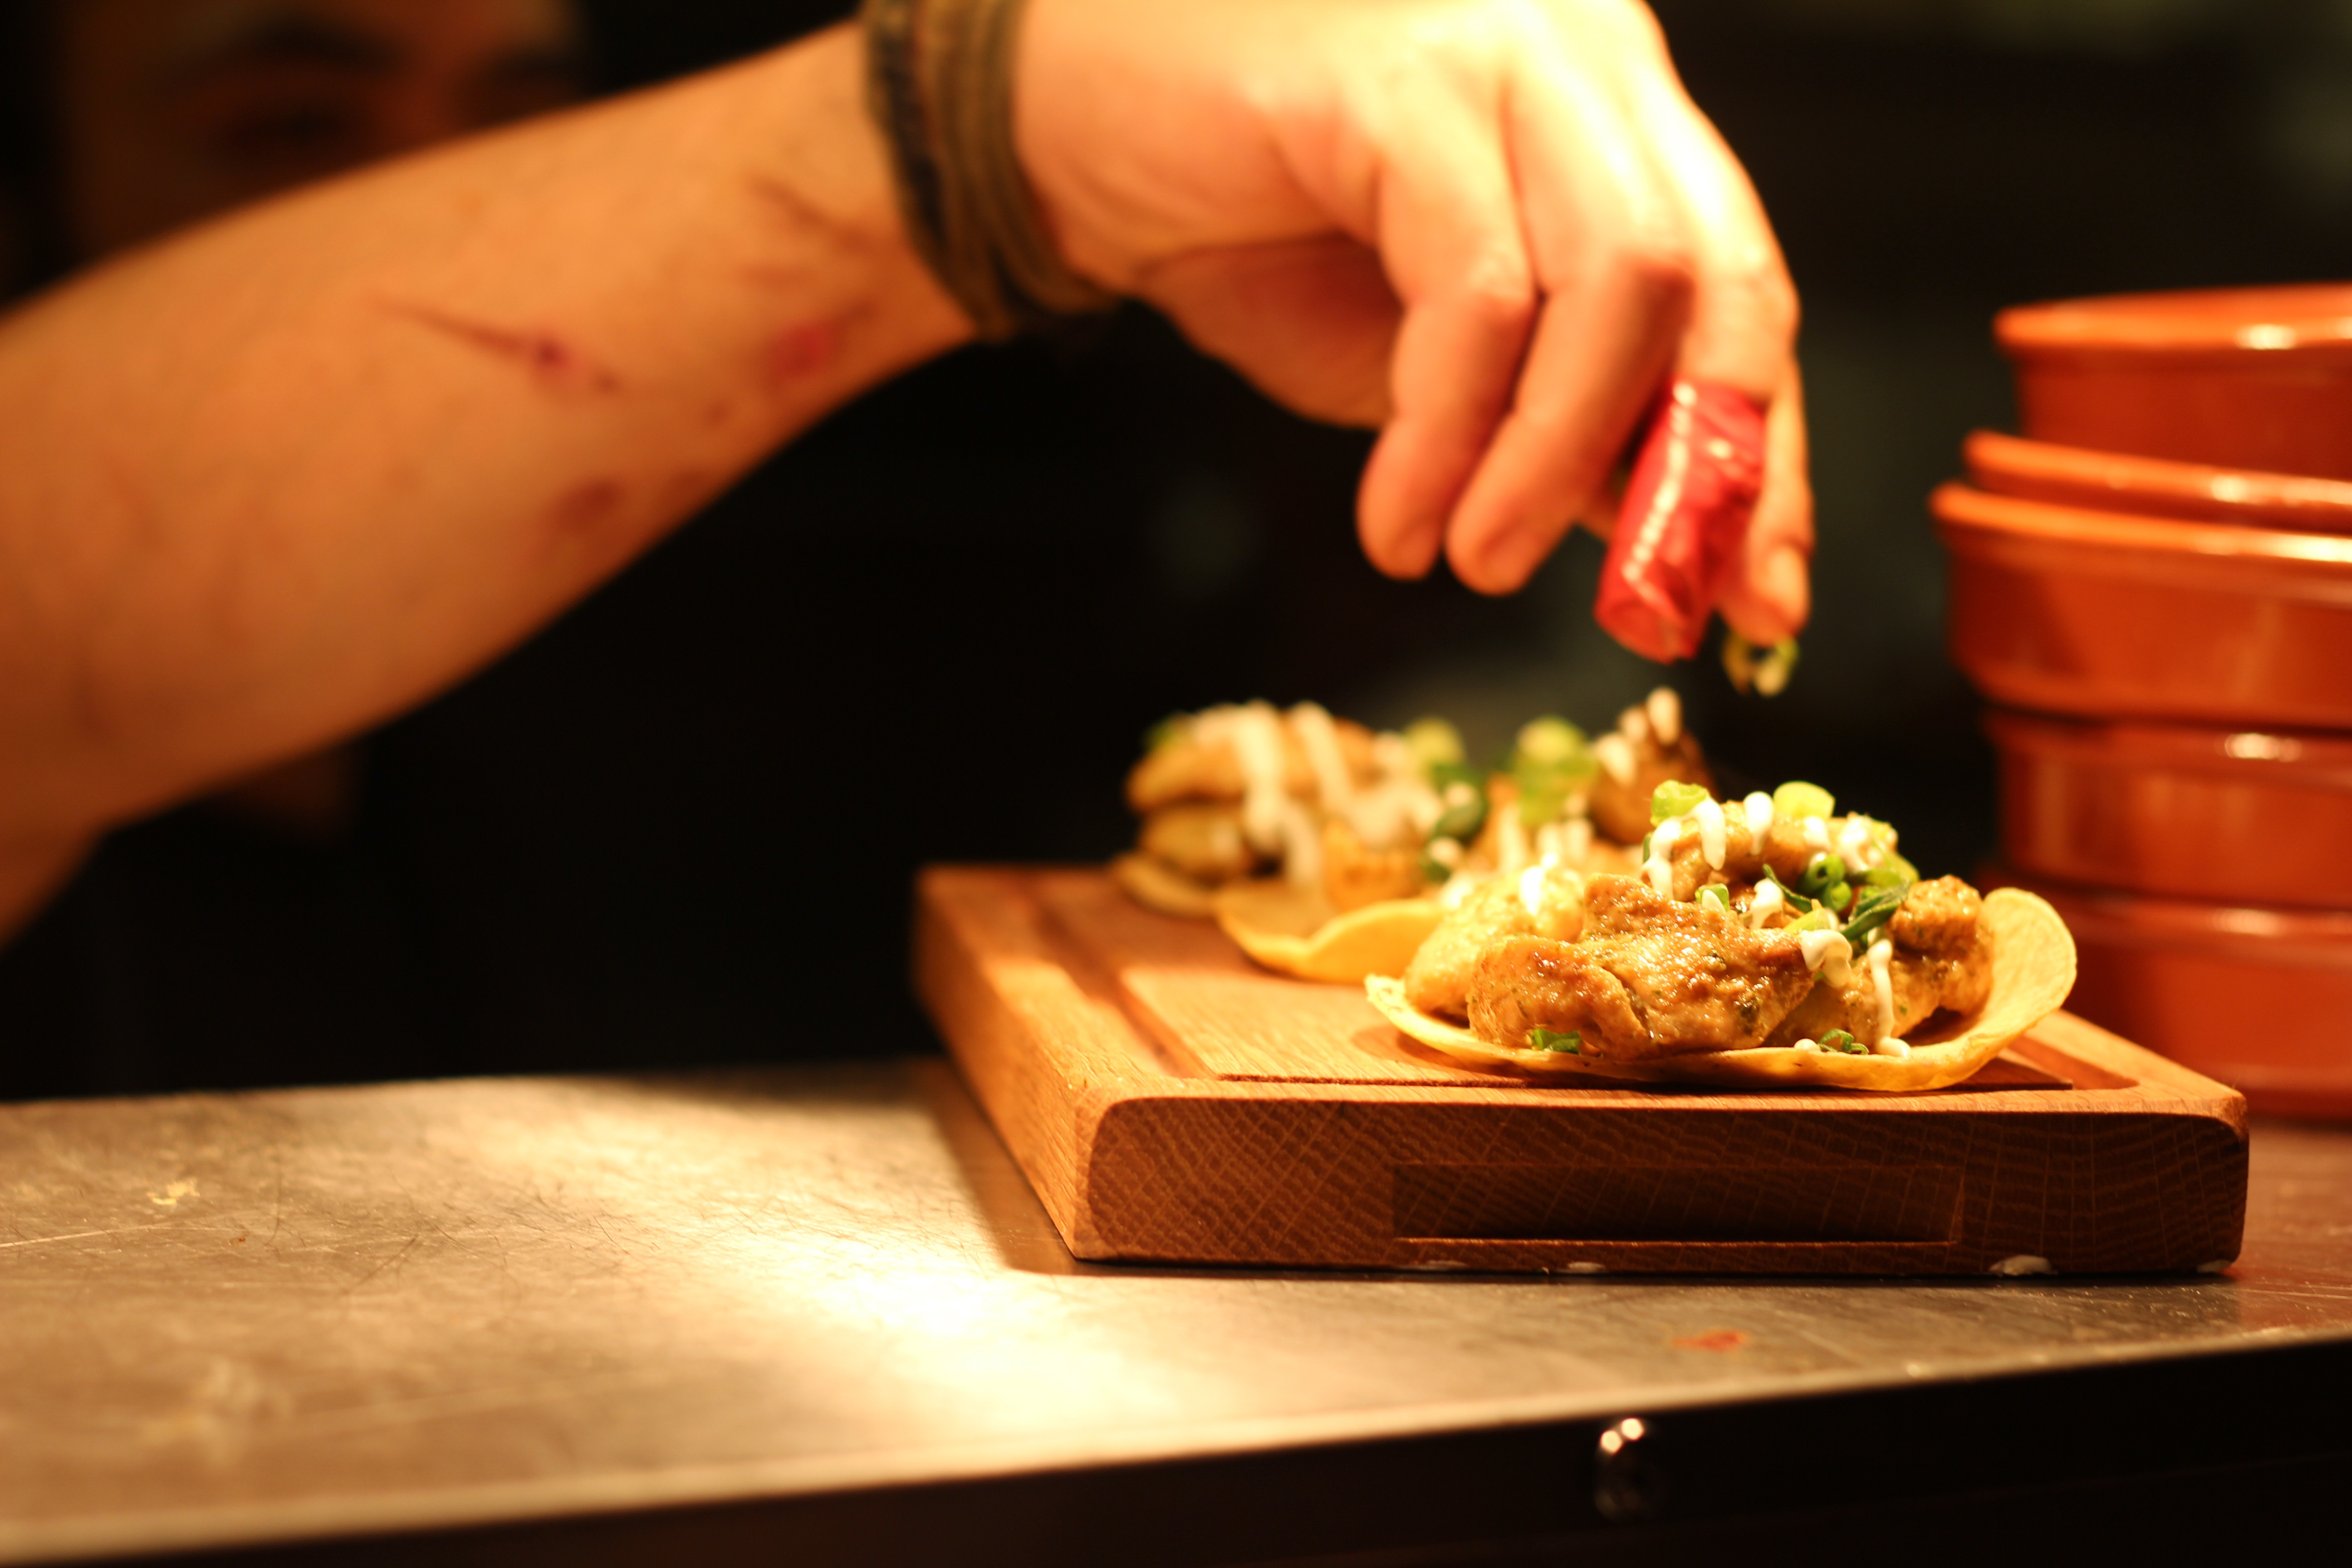
dish, meal, food, plate, kitchen, recipe, eat, fast food, cuisine, chef, asian food, cooked, spicy, latin, tortilla, taco, mexican, flavor, appetizer, junk food, side dish, finger food